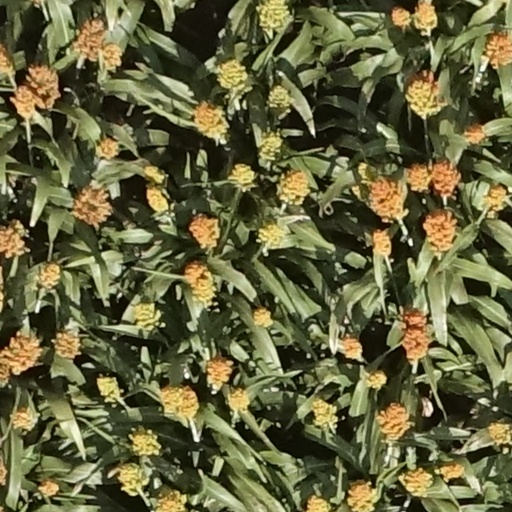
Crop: sorghum